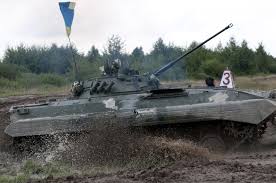
Label: BMP-2